Trézény

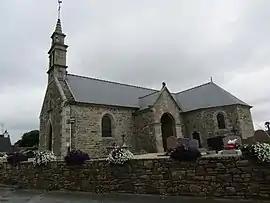
The church of Saint-Zény, in Trézény

Trézény is a commune in the Côtes-d'Armor department of Brittany in northwestern France.